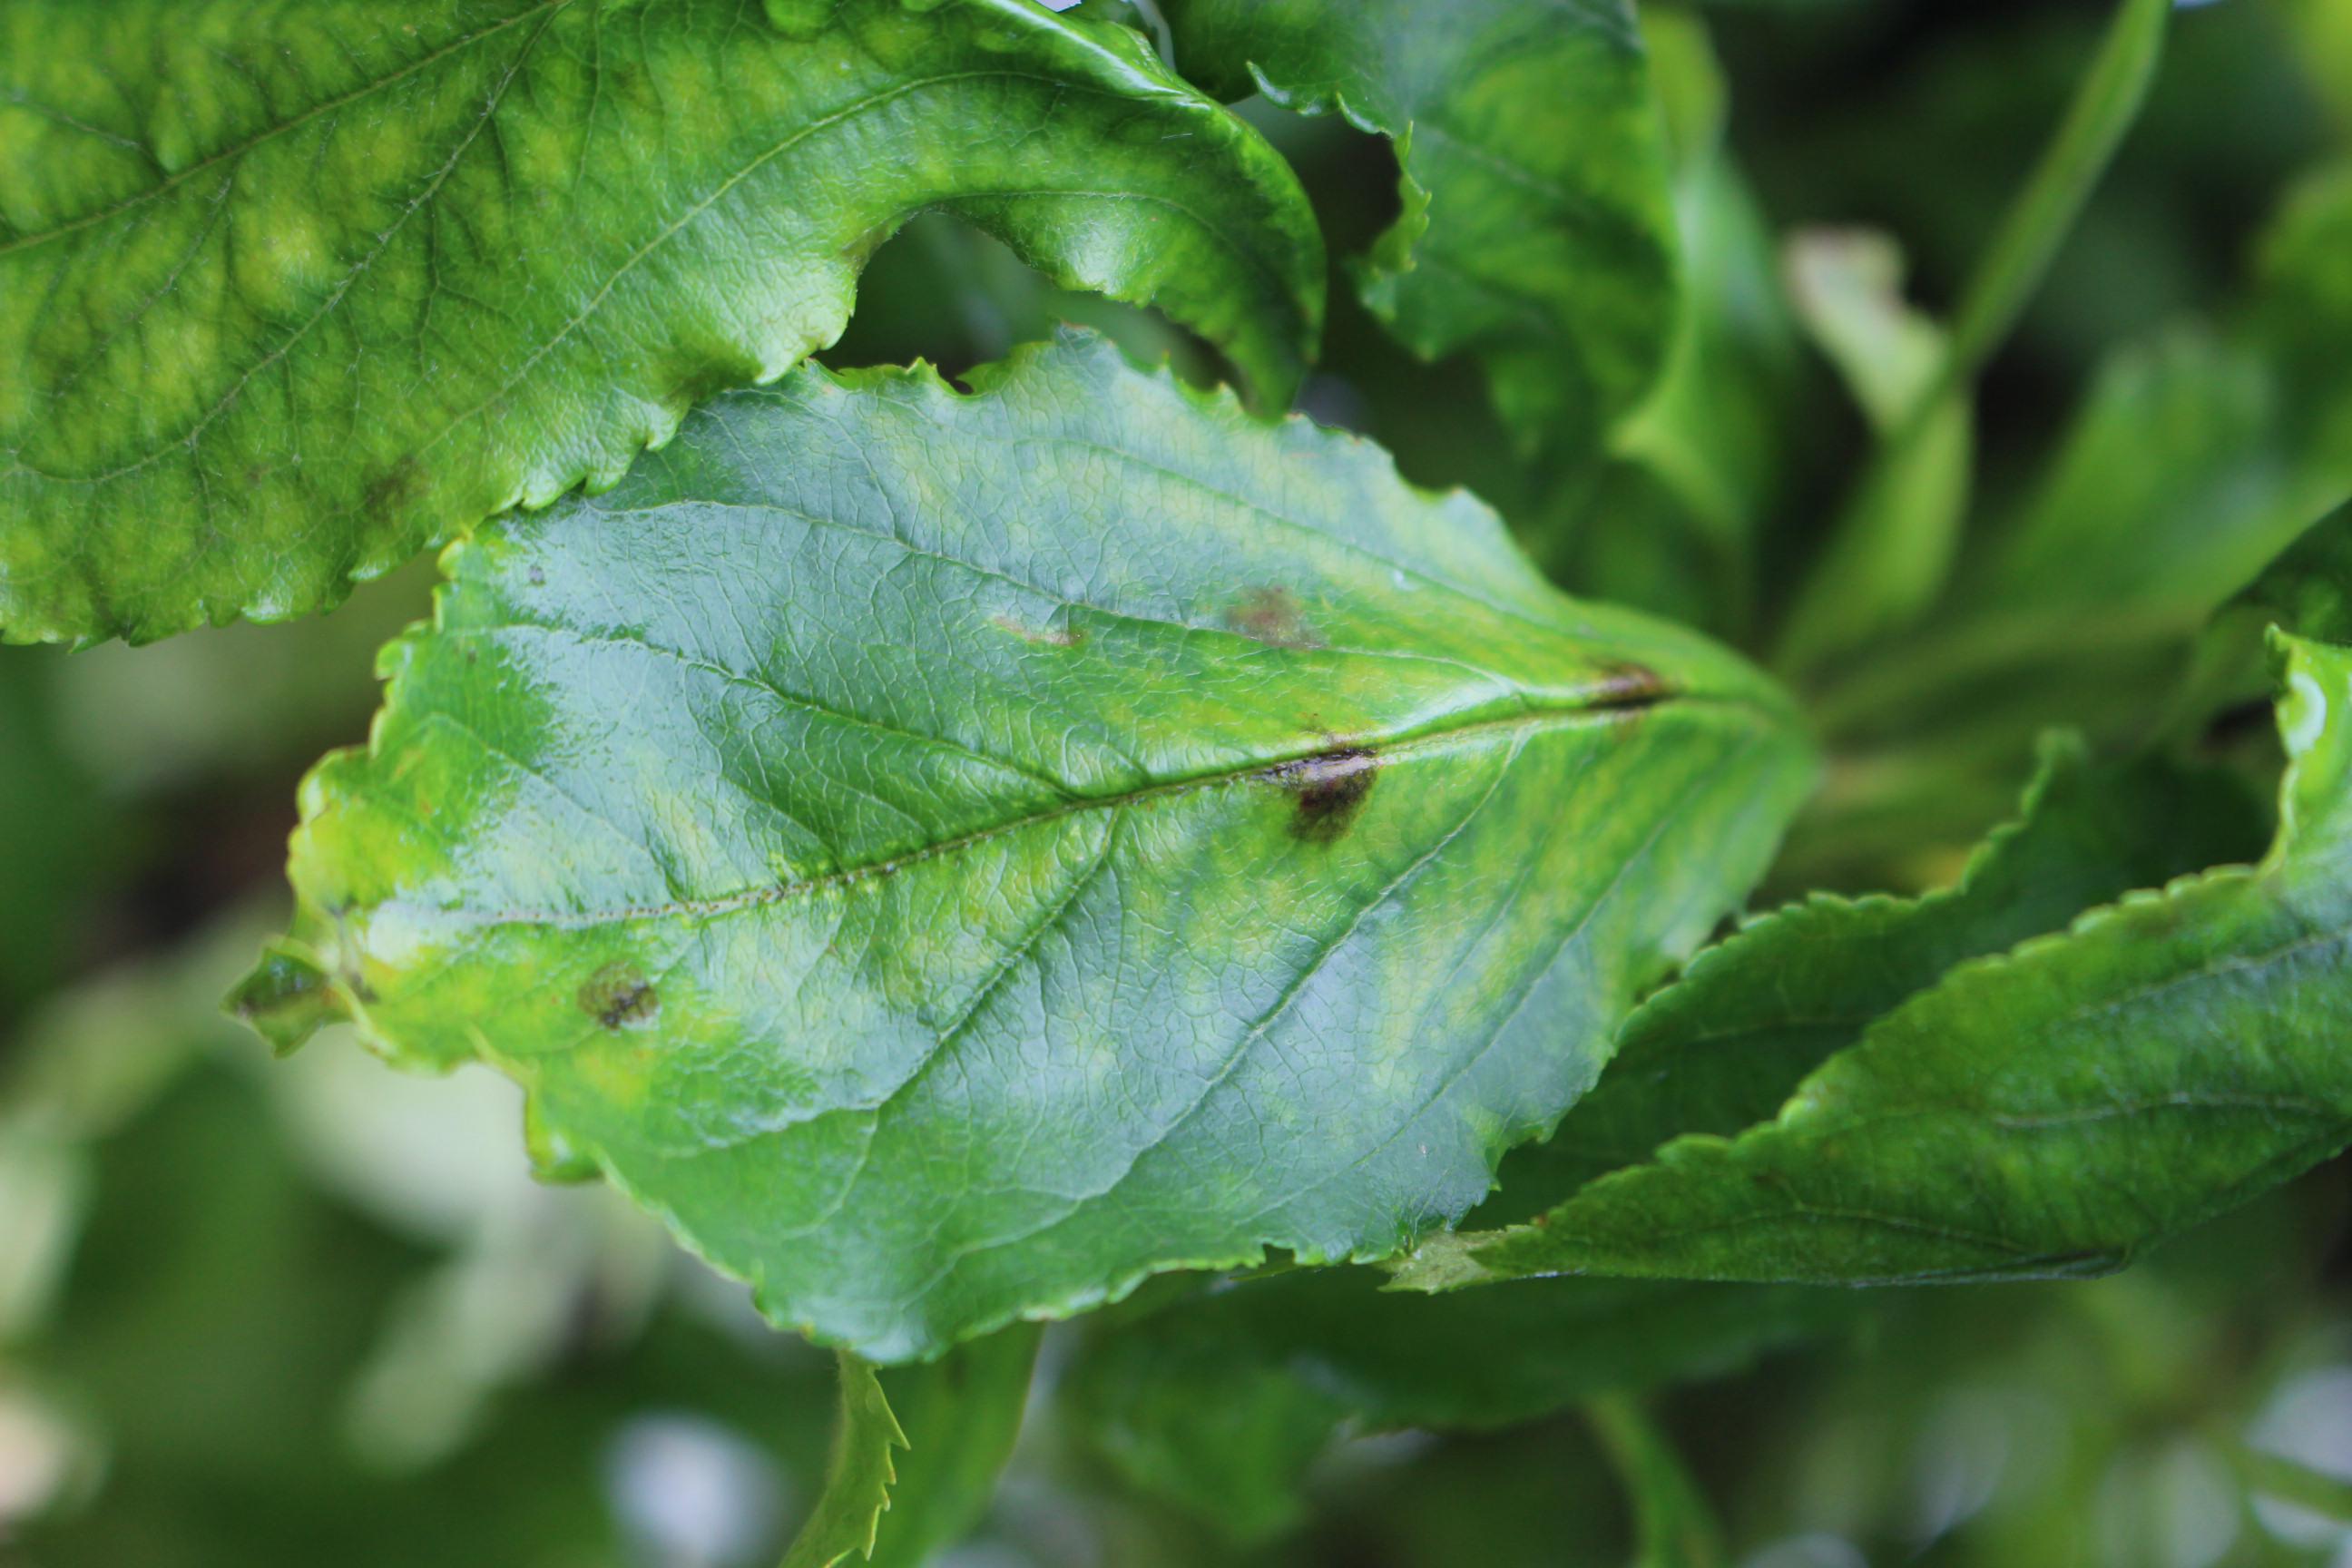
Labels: rust